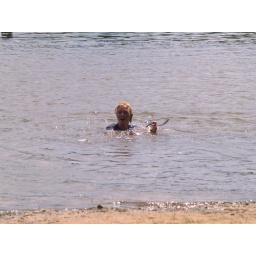
A girl who was thrown into the lake by a friend.